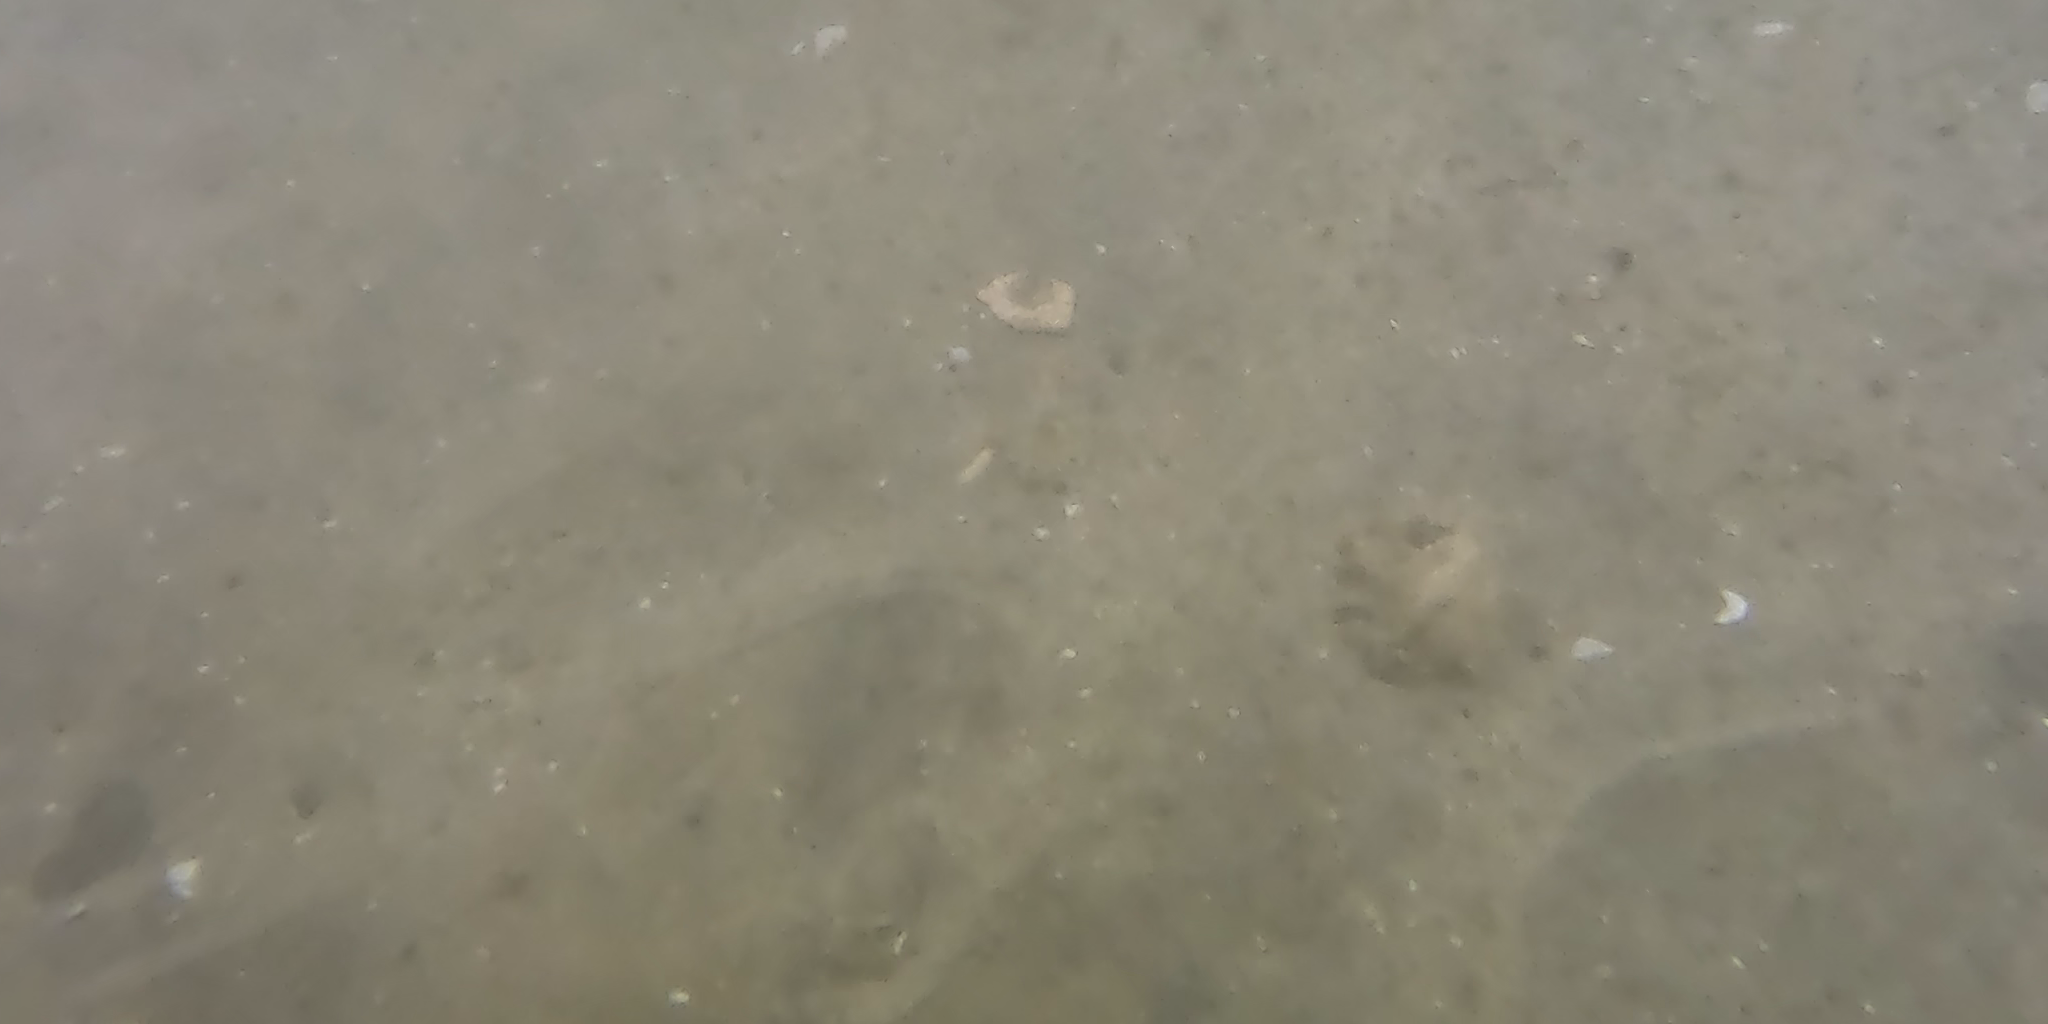
Seabed habitat: sand